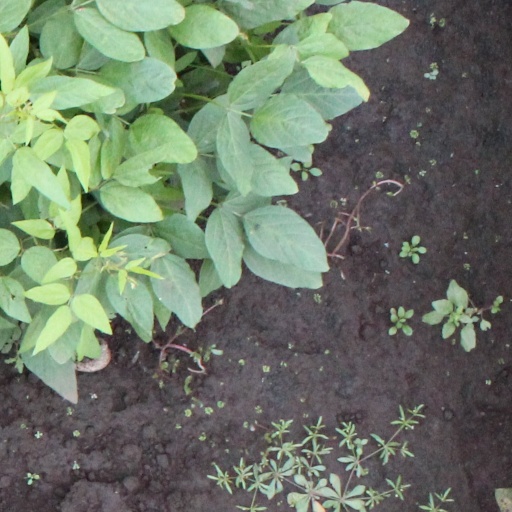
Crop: soybean